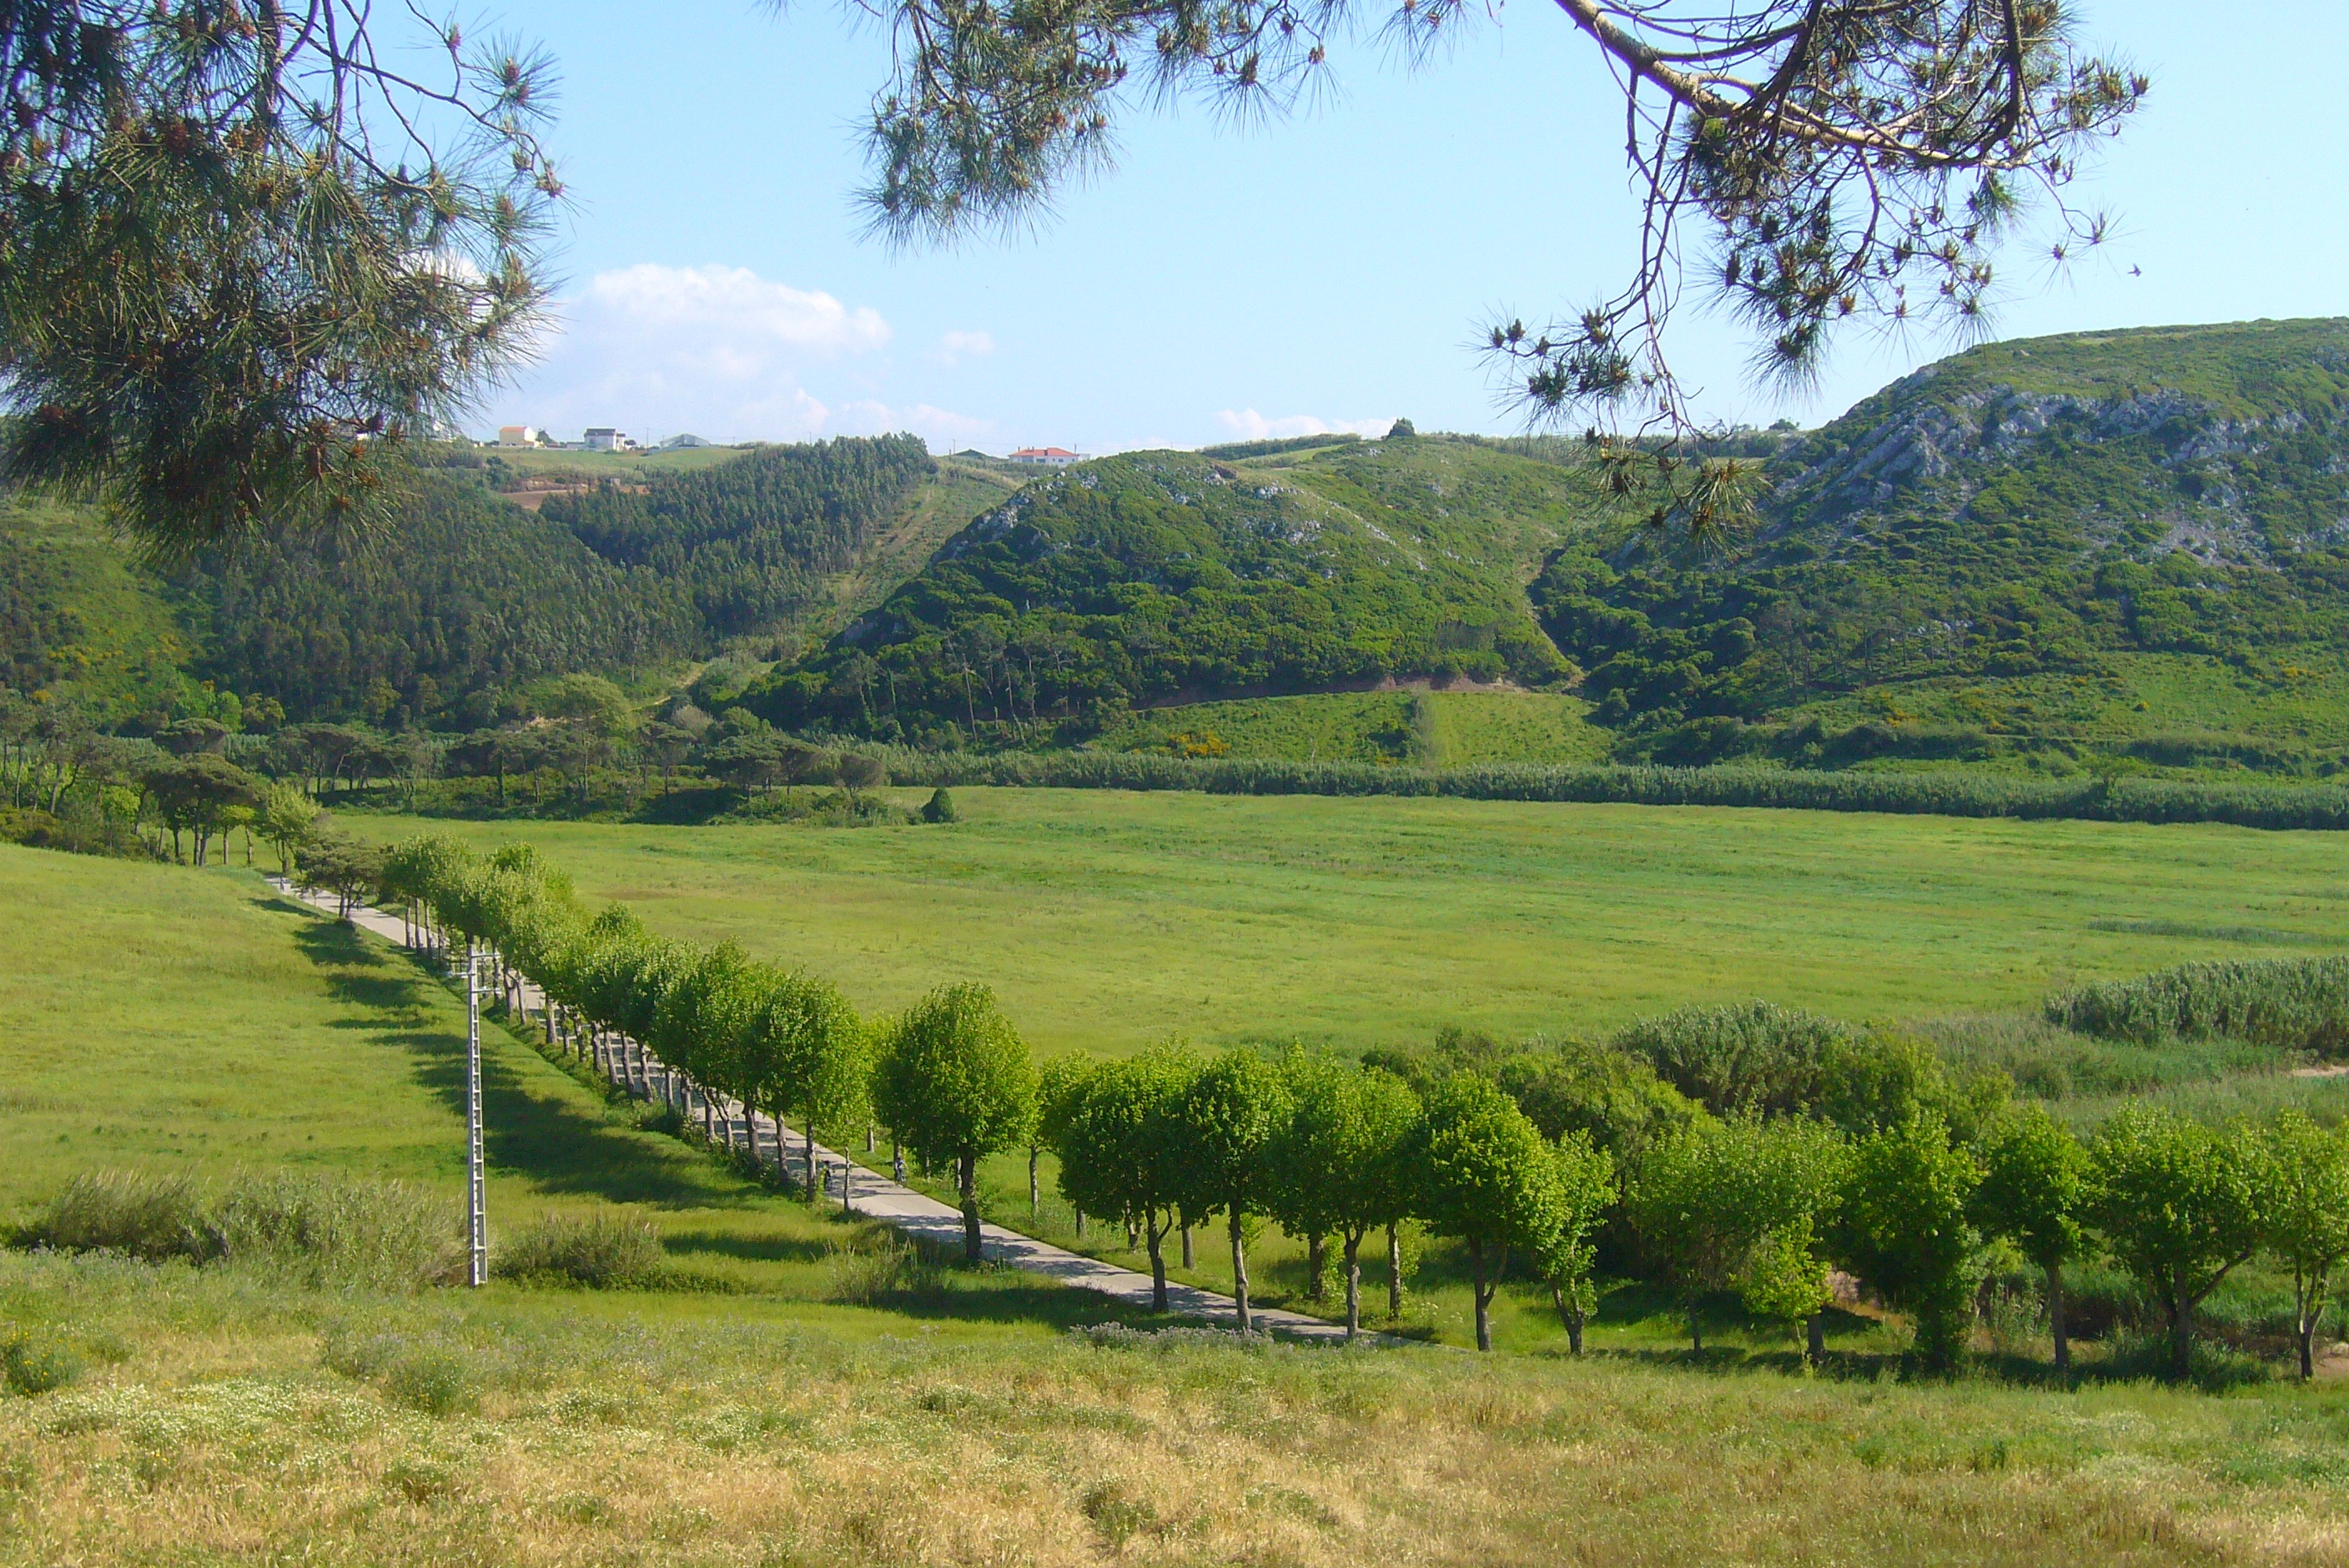
landscape, tree, nature, mountain, field, farm, meadow, prairie, hill, valley, pasture, ranch, agriculture, plain, trees, grassland, plantation, plateau, ecosystem, rural area, land lot